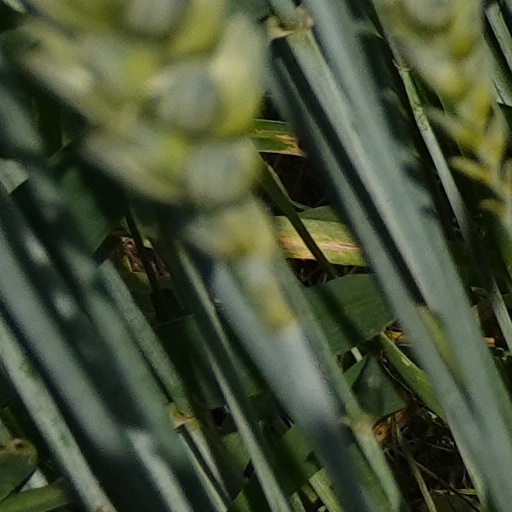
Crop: wheat